List of Crazy Ex-Girlfriend characters

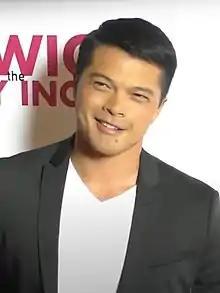
Vincent Rodriguez III

Portrayed by Vincent Rodriguez III, Joshua "Josh" Felix Chan is Rebecca's dim-witted childhood boyfriend, who centers as the object of Rebecca's affection throughout seasons one and two. During season one, he relocates himself from New York back to West Covina to be with his ex-girlfriend, Valencia Perez, and is often seen with his friends: Greg, Hector and "White Josh". He is usually optimistic and friendly, with a positive outlook on life. He and Greg have a falling out during season 1 due to their feelings for Rebecca, but work things out in season 2 before Greg moves to Atlanta to attend Emory University. Josh is of Filipino descent and demonstrates commitment issues in his relationships, shown as he refuses to propose to Valencia and leaves Rebecca at the altar (after Rebecca's obsessive admirare, Trent Maddock reveals him her history with mental health issues to break them up) to become a priest. He lacks awareness and has a tendency to be self-centered. He is a black-belt martial artist and worked for a Hawaiian-themed electronics retailer.